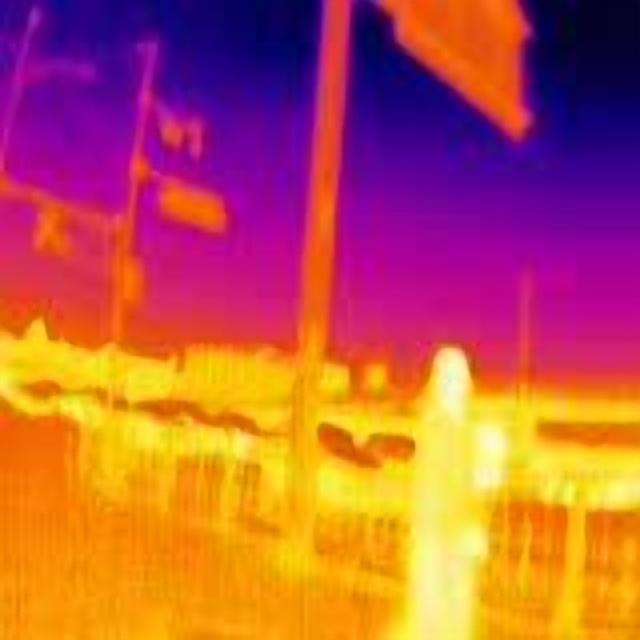
Detected objects:
label: person